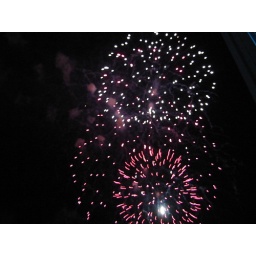
Fireworks from the walking bridge downtown. These were in honor of the last night of the music festival, Riverbend